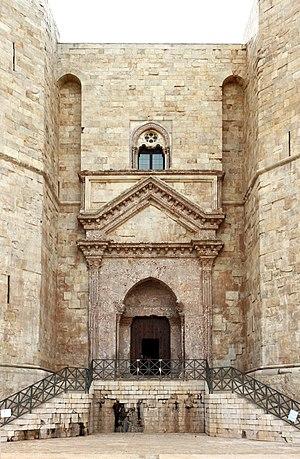
Le castel del Monte est un château italien du XIIIᵉ siècle construit par l'empereur du Saint Empire, Frédéric II de Hohenstaufen, situé dans le hameau du même nom faisant partie de la commune d'Andria, à 70 km à l'ouest de Bari, dans les Pouilles. Il se dresse au sommet d'une colline qui domine la chaîne des Murges occidentales, à 540 m au-dessus du niveau de la mer. Dépourvu de pont-levis et de douves, il se peut qu'il n'ait jamais eu de rôle défensif.